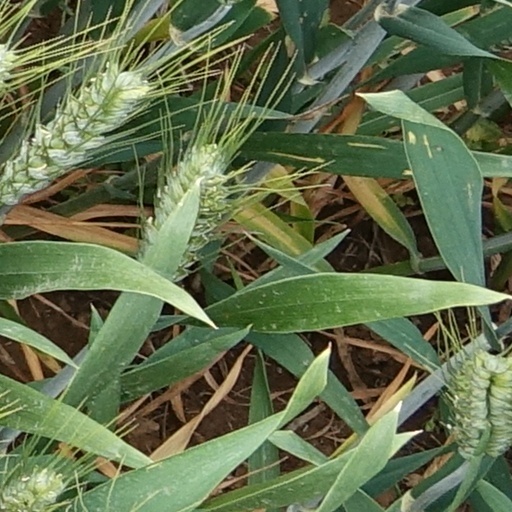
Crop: wheat